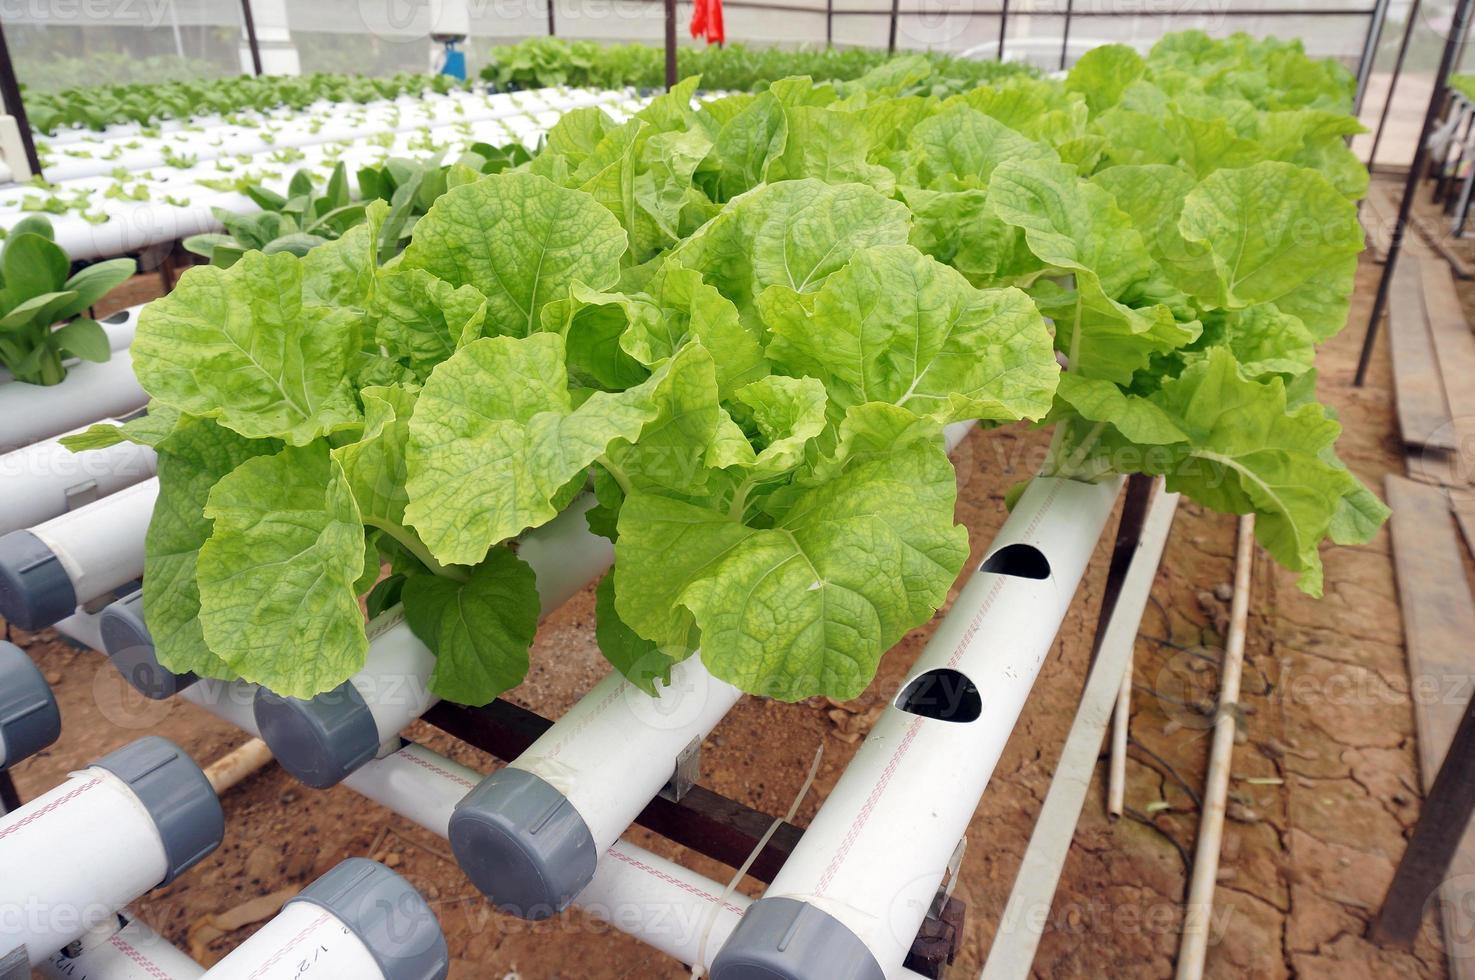
Hii ni mimea mingi ya [cs] lettuce [cs] iliyopandwa katika mfumo wa kilimo wa [cs] hydroponic [cs]. Mimea hii ya kijani kibichi inakua ndani ya mabomba meupe ya plastiki yaliyopangwa kwa safu.